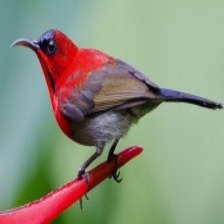
Species: CRIMSON SUNBIRD
Scientific name: AETHOPYGA SIPARAJA